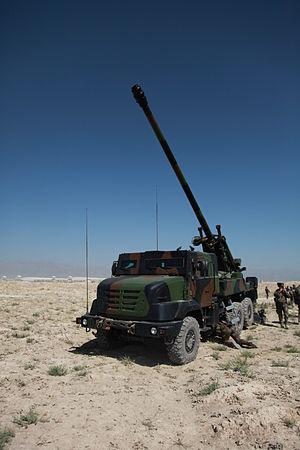
Nexter S.A. est un groupe industriel de l'armement appartenant à l'État français. Il fabrique du matériel militaire pour le combat terrestre, aéroterrestre, aéronaval et naval. Nexter résulte de la filialisation des différentes entités du groupe GIAT industries qui en devient la holding de tête. À sa création Nexter intégrait les filiales Systems, Munitions, Electronics et Mechanics.